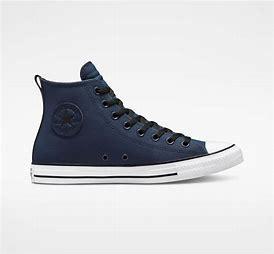
Brand: Converse
Model: Chuck Taylor All